Oeciacus

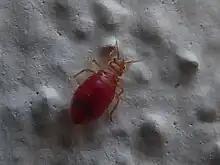
Oeciacus hirundinis

Oeciacus is a genus of bed bugs in the family Cimicidae. There are at least three described species in "Oeciacus".